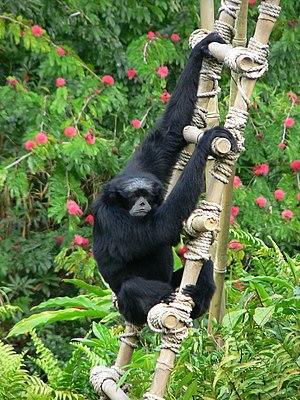
Le parc national de Bukit Duabelas, une population qui vit de la chasse et de la collecte de produits de la forêt comme le rotin, des résines, le calambac et autres.